Glenn Brown (artist)

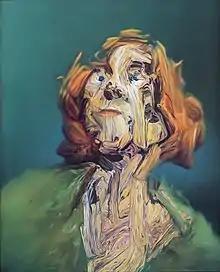

Brown appropriates images by living, working artists, such as Frank Auerbach and Georg Baselitz, as well as paintings by historical artists, such as Guido Reni, Diego Velázquez, Anthony van Dyck, Rembrandt, Jean-Honoré Fragonard, Eugène Delacroix, John Martin, Gustave Courbet, Adolph Menzel, Pierre-Auguste Renoir, Vincent van Gogh, Chaïm Soutine and Salvador Dalí. He claims that the references to these artists are not direct quotations, but alterations and combinations of several works by different artists, although the artists whose work is appropriated do not always agree. Art critic Michael Bracewell said Brown is "less concerned with the art-historical status of those works he appropriates than with their ability to serve his purpose – namely his epic exploration of paint and painting." In most cases, the artist uses reproductions printed in exhibition catalogues, found on the internet, or ordered through print-on-demand companies.